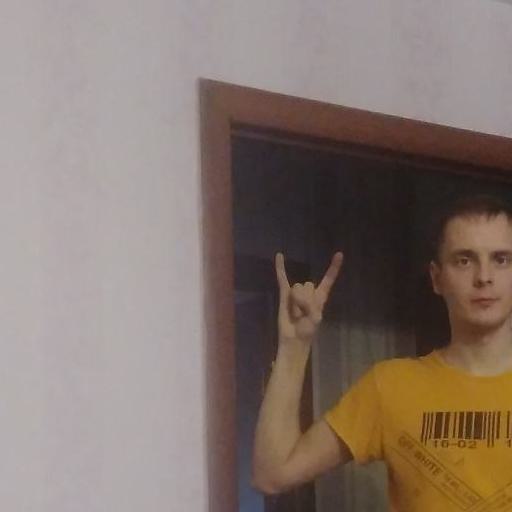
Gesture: rock